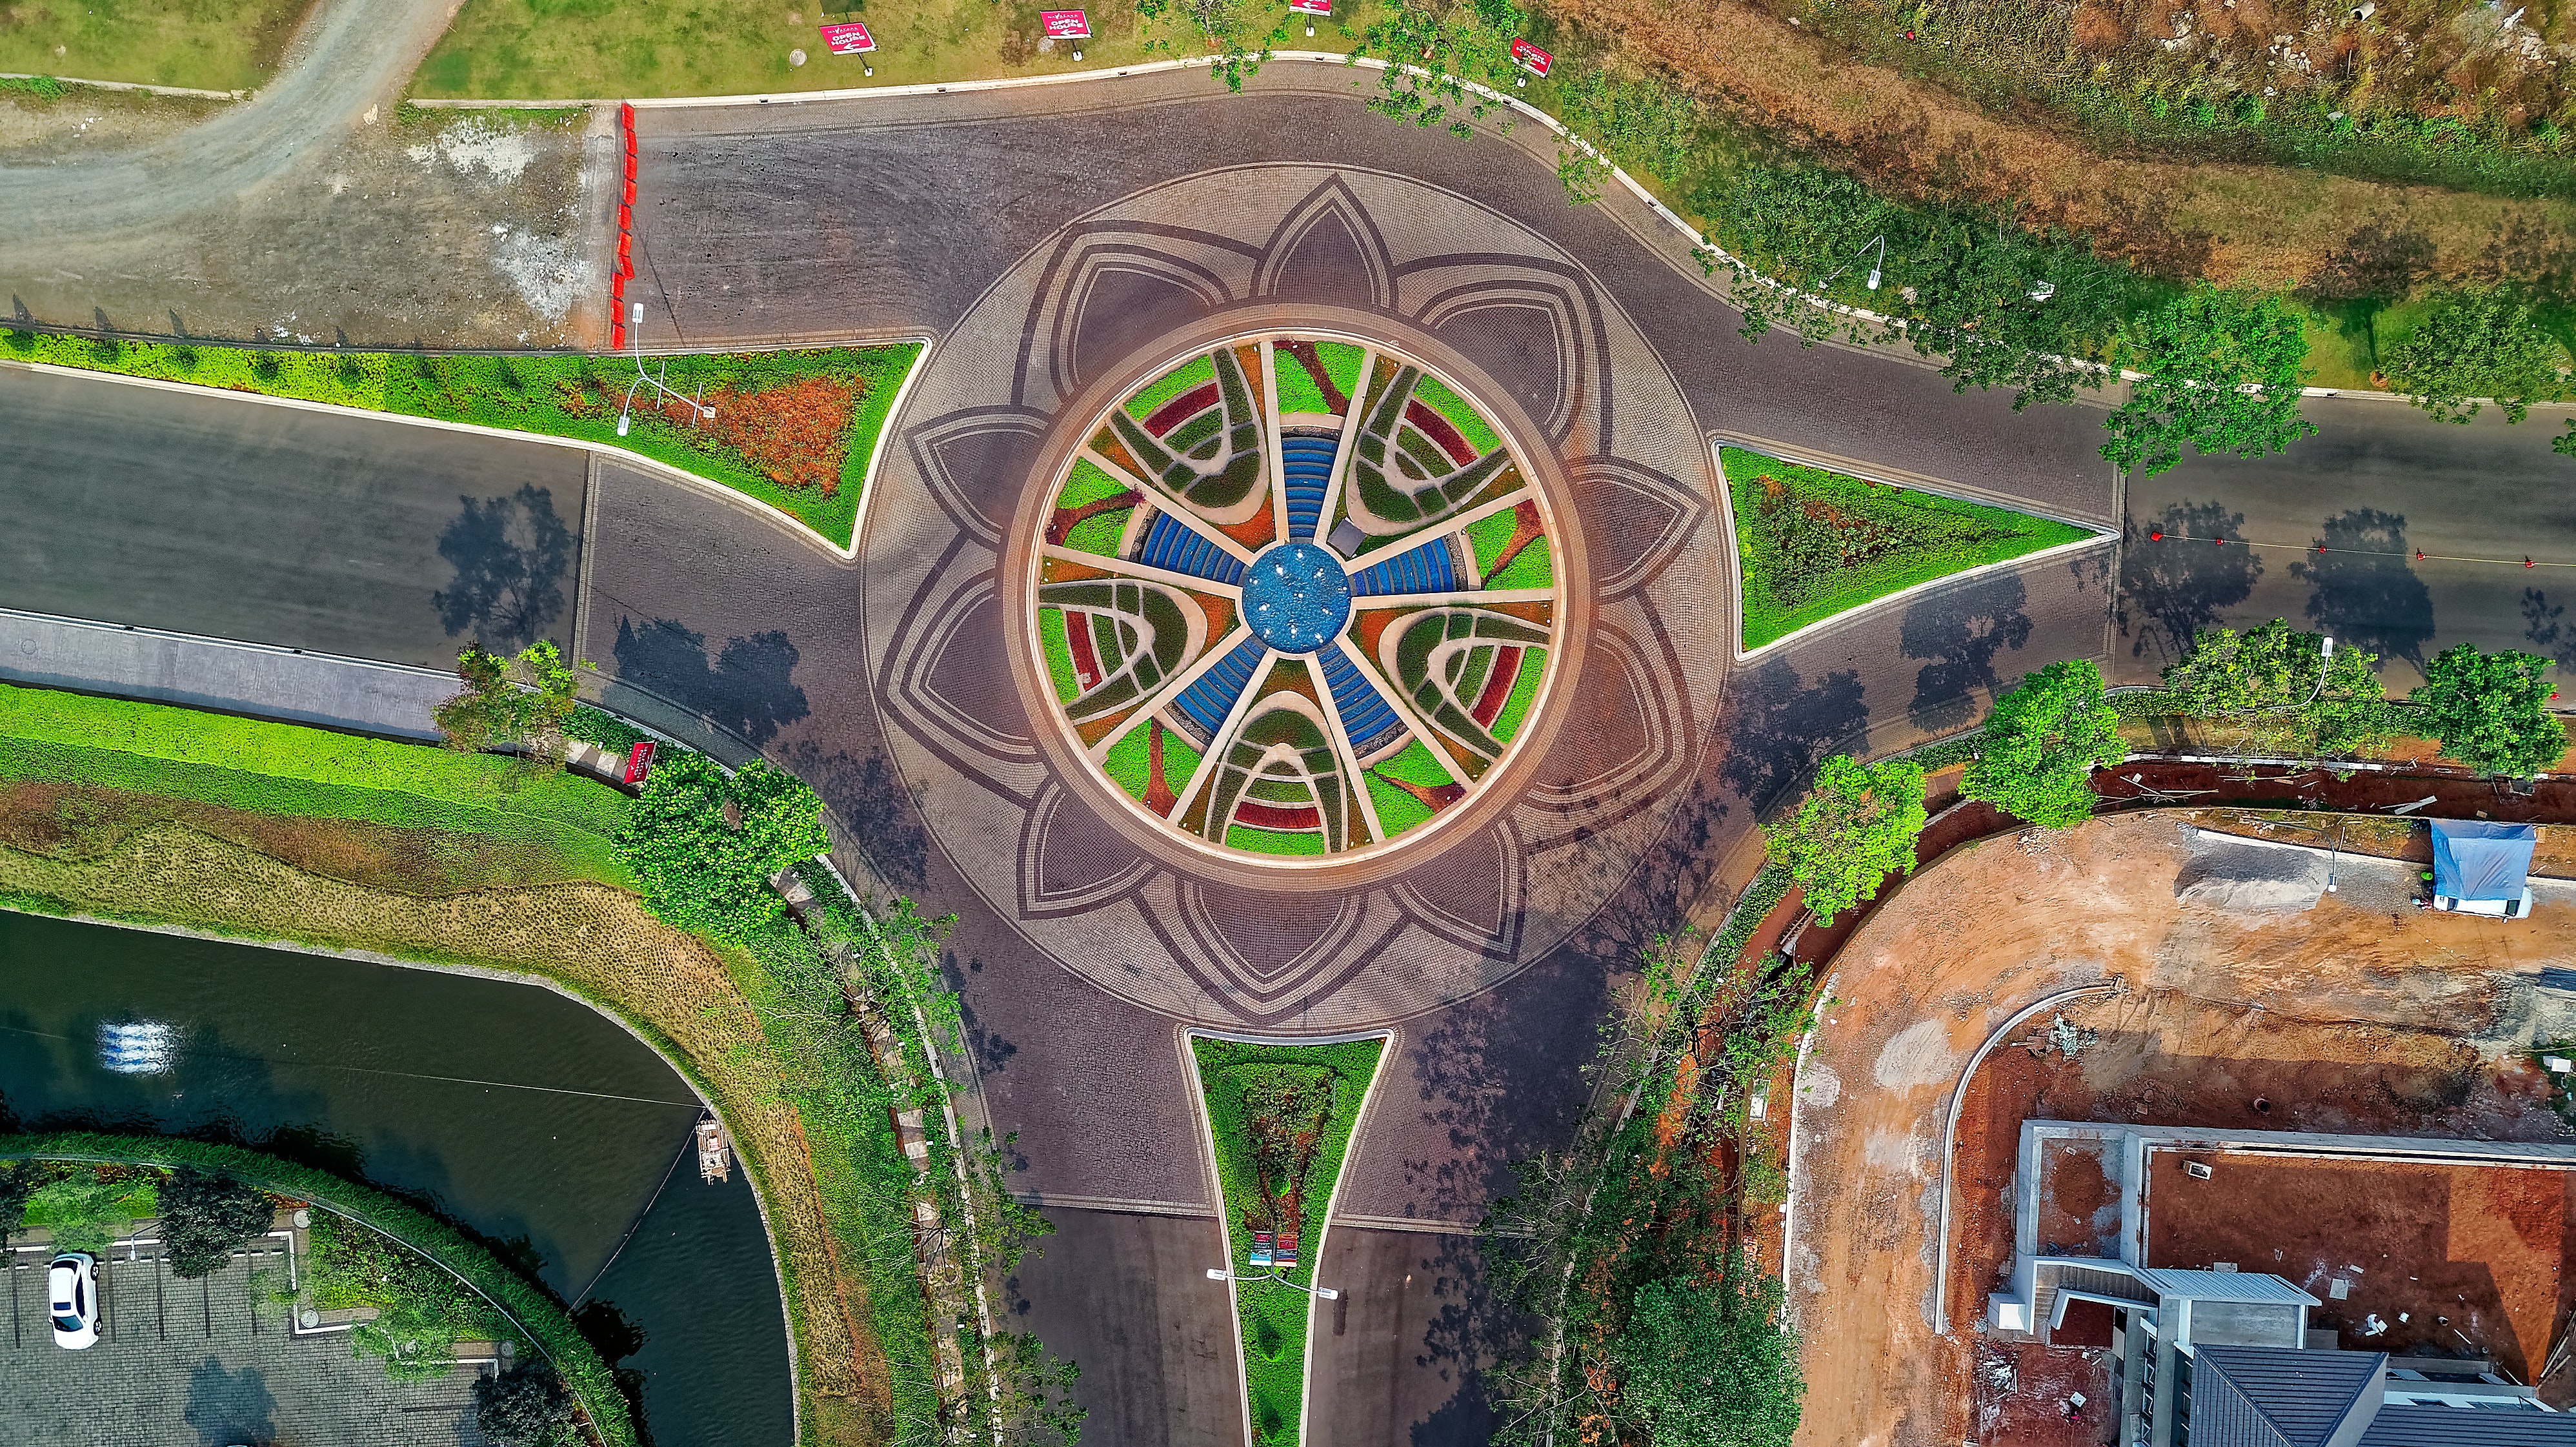
green, games, architecture, landscape, aerial photography, grass, tree, plant, photography, recreation, city, vehicle, road, street